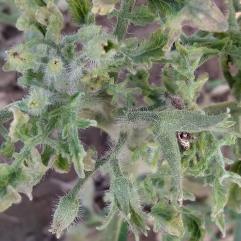
Crop: Tomato
Condition: virosis-d